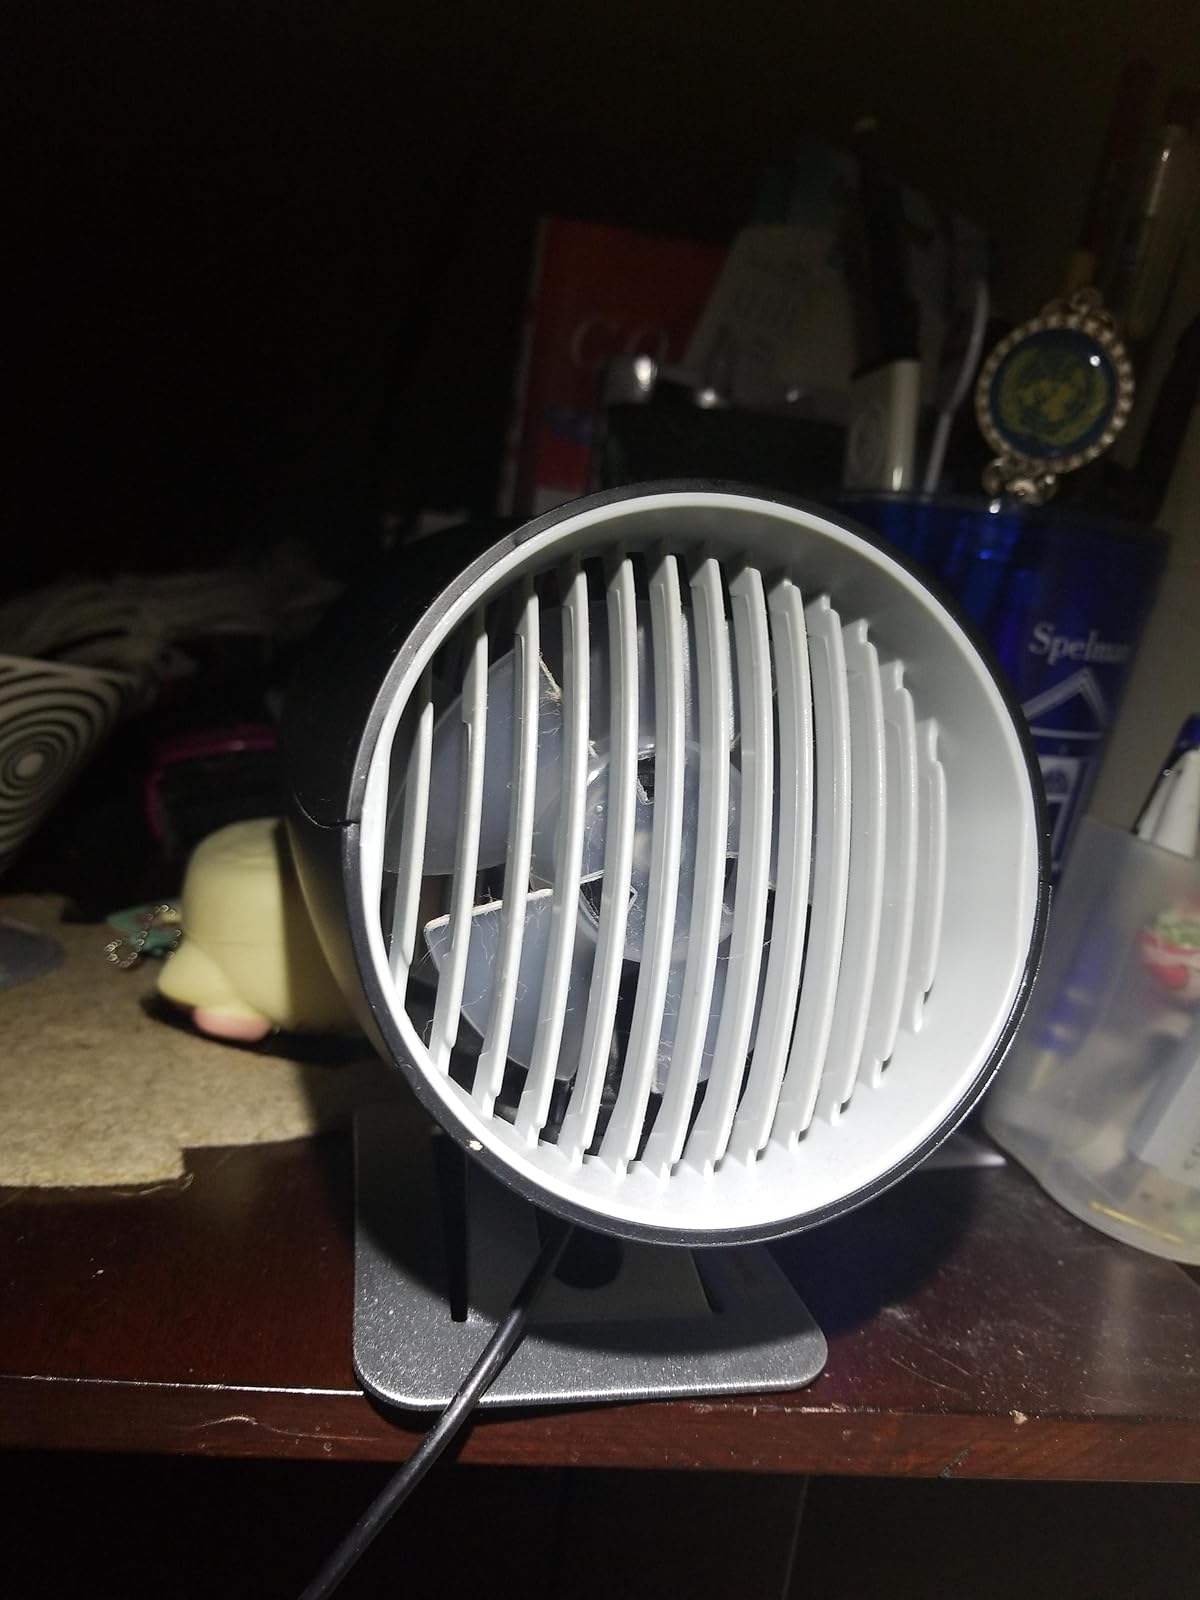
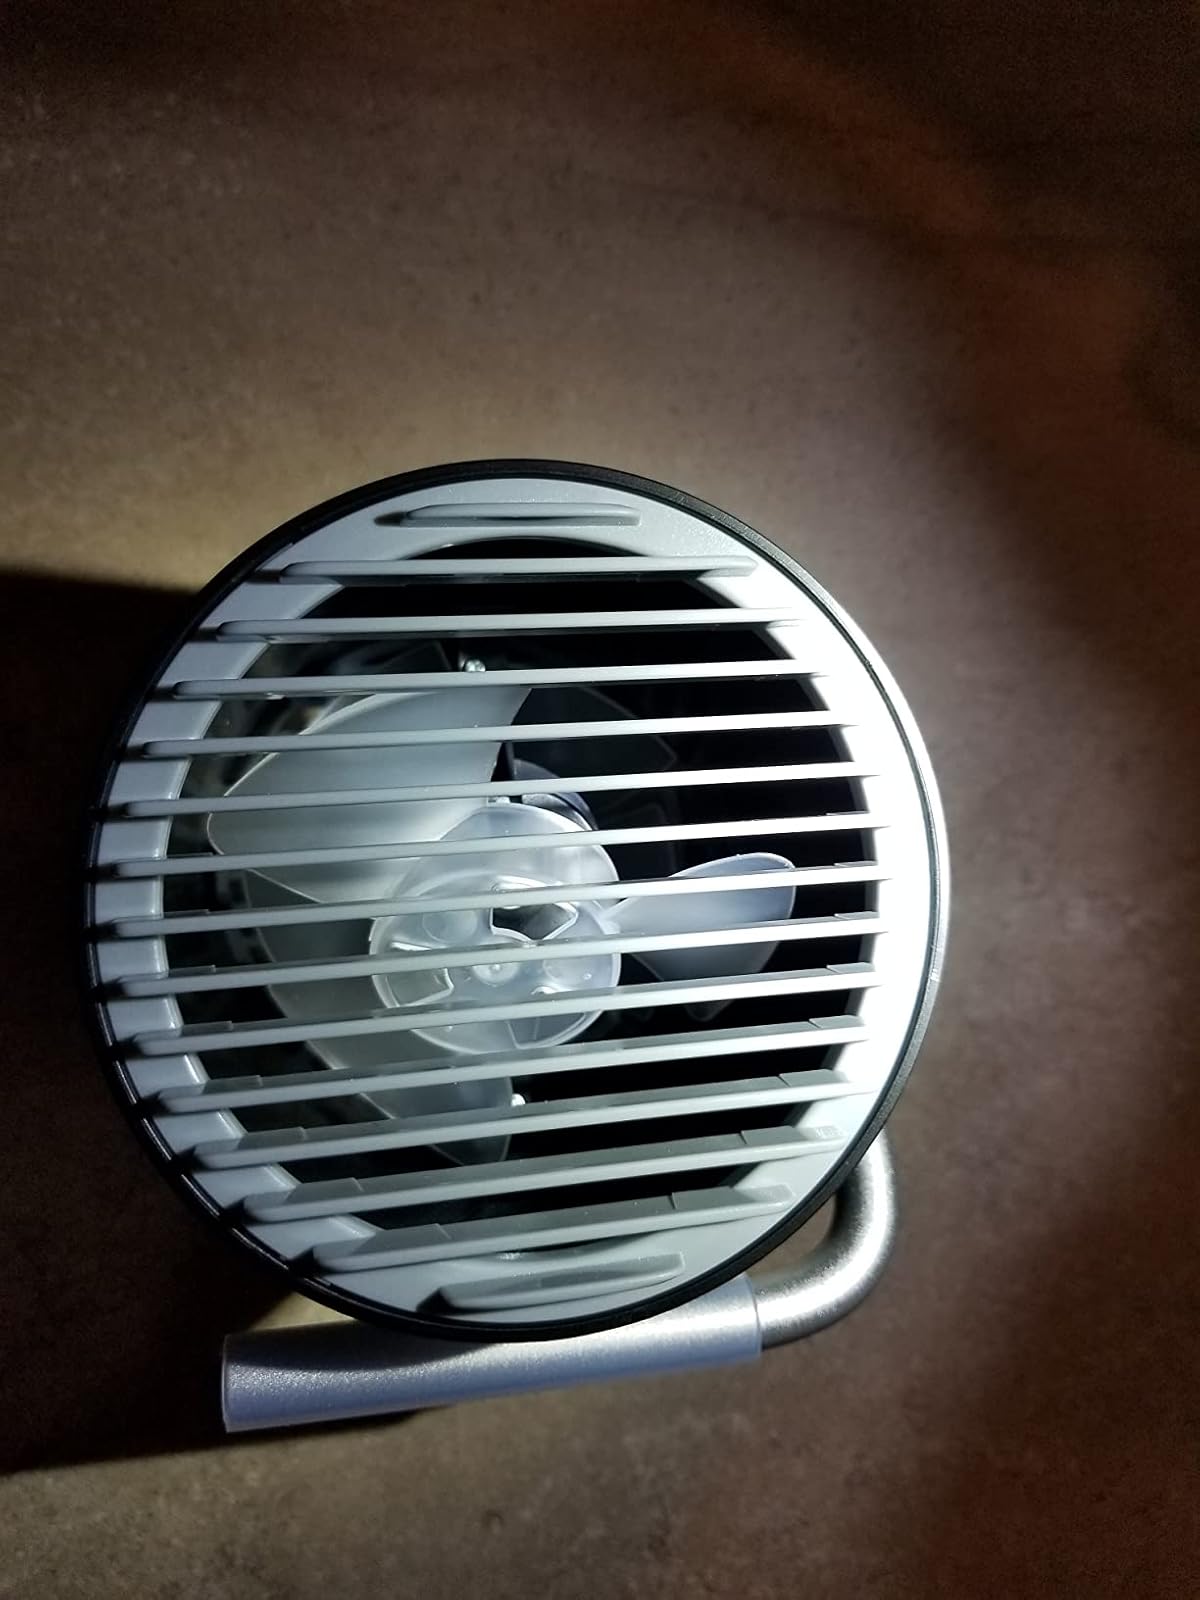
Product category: fan
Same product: no